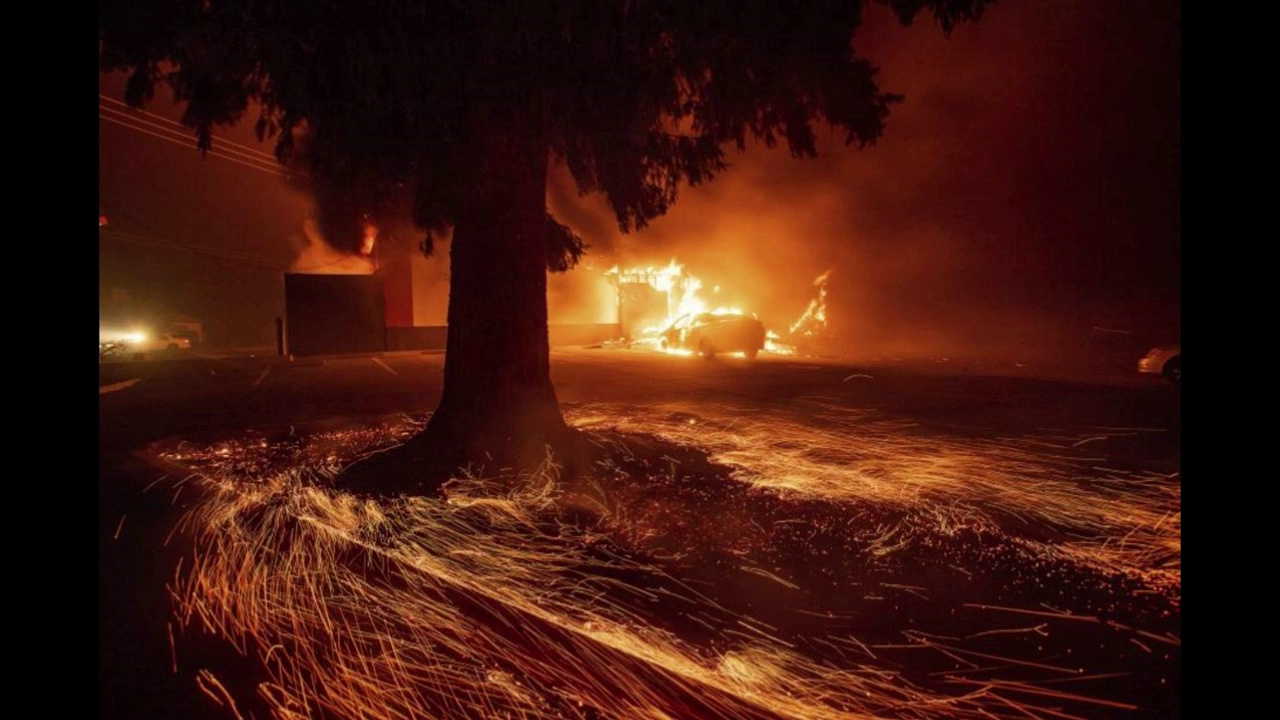
Fire: yes
Smoke: no